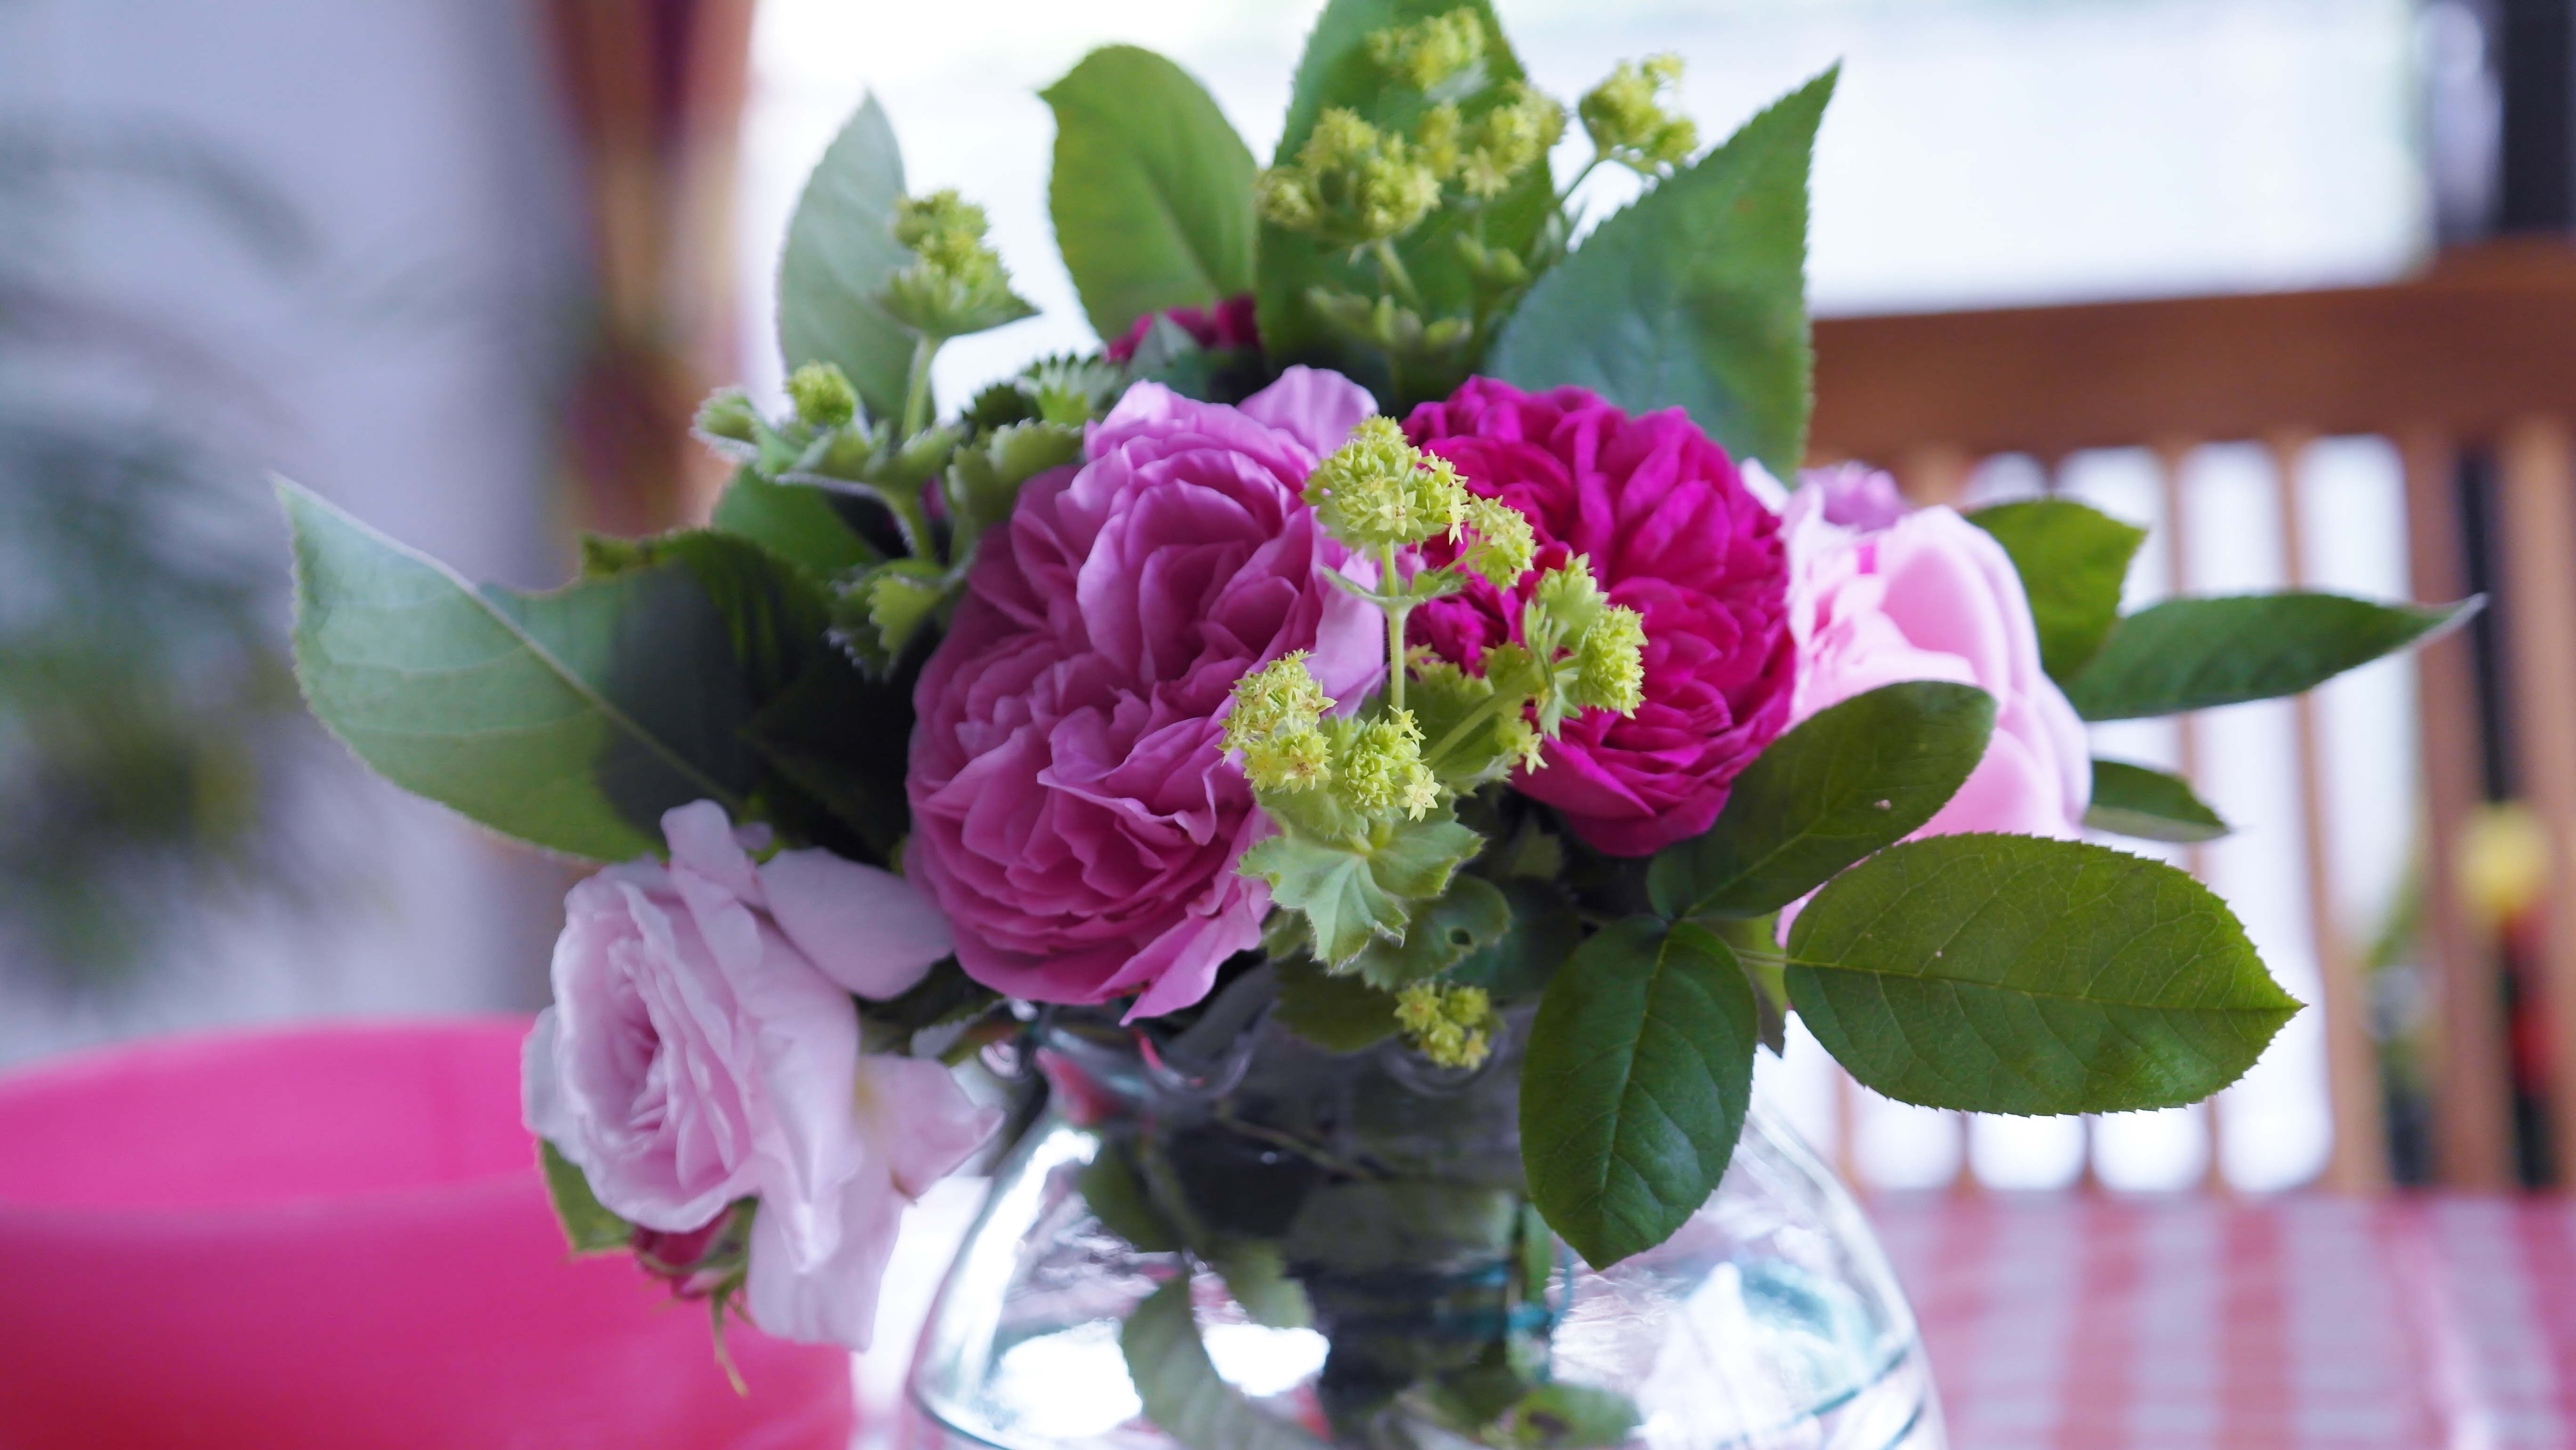
blossom, plant, flower, petal, bloom, bouquet, rose, colorful, pink, flora, leaves, petals, bouquet of roses, floristry, flowering plant, flower bouquet, cut flowers, floral design, centrepiece, land plant, flower arranging